Speed Racer

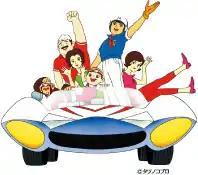
From left to right: Chim-Chim (Sanpei), Pops (Daisuke Mifune), Mom (Aya Mifune), Spritle (Kurio Mifune), Speed (Go Mifune), and Trixie (Michi Shimura) in the Mach 5

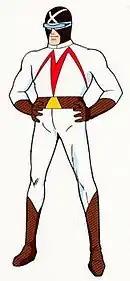
Racer X

Many of the show's cars have special abilities in the series. *Note: The names of the cars that have appeared in both the manga and the original anime have been fitted with "Italics".